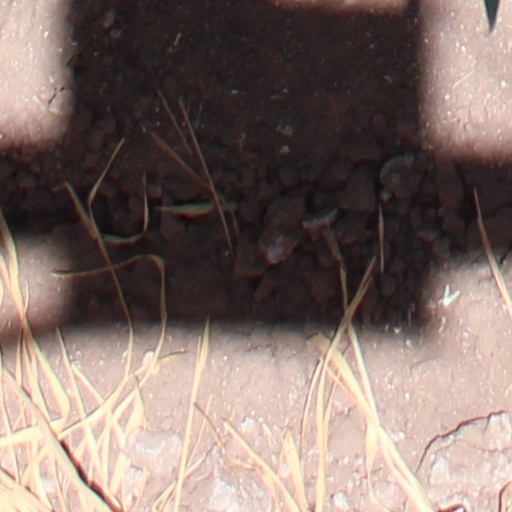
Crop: wheat